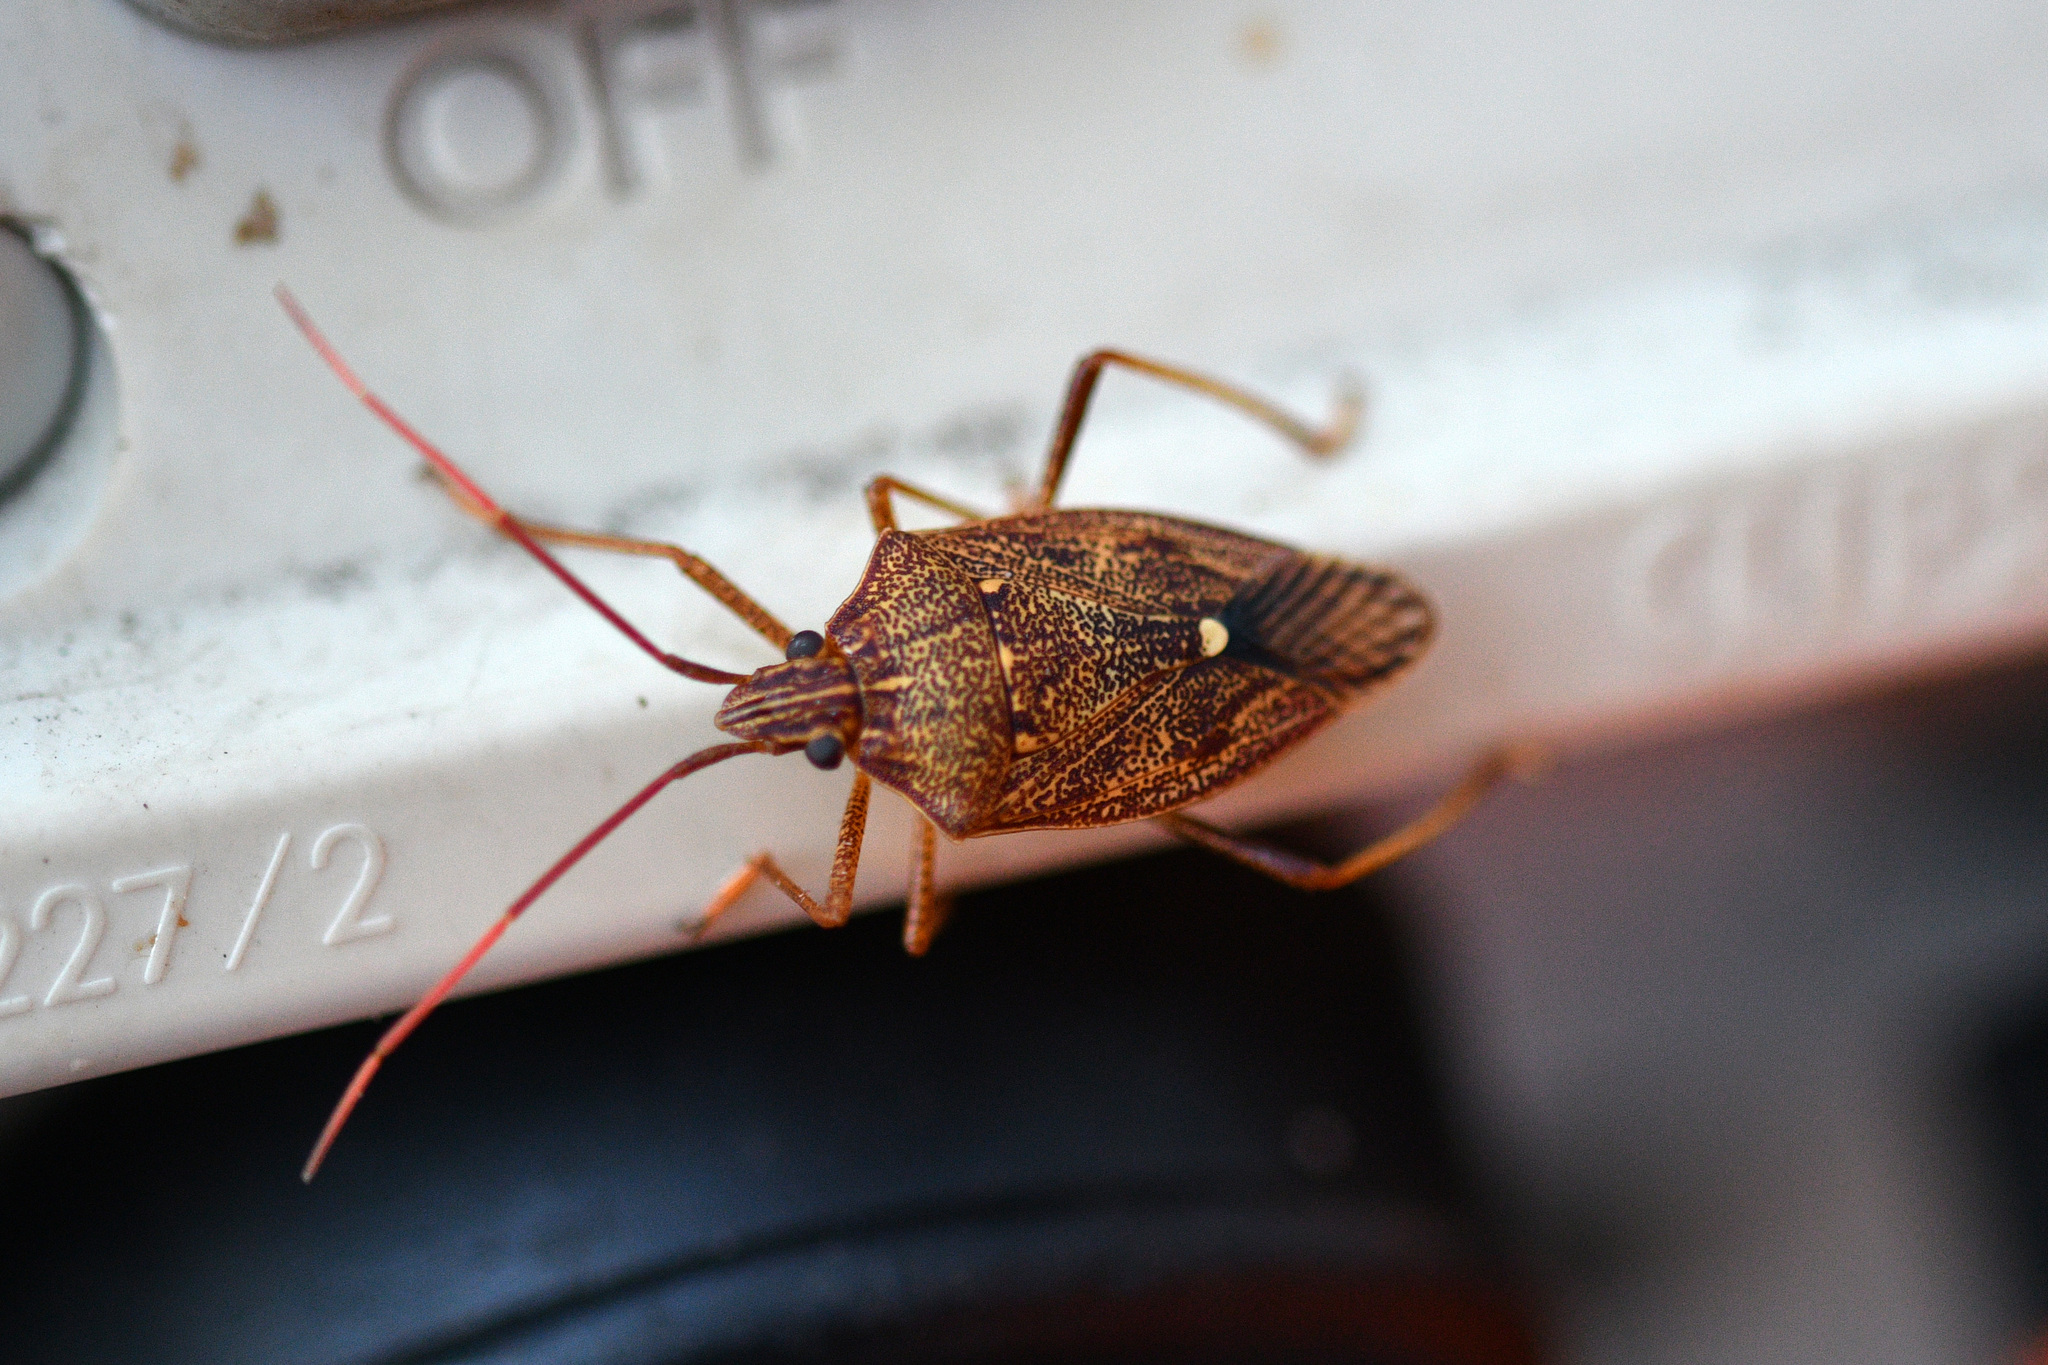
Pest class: stink_bug